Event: Ecuador Earthquake
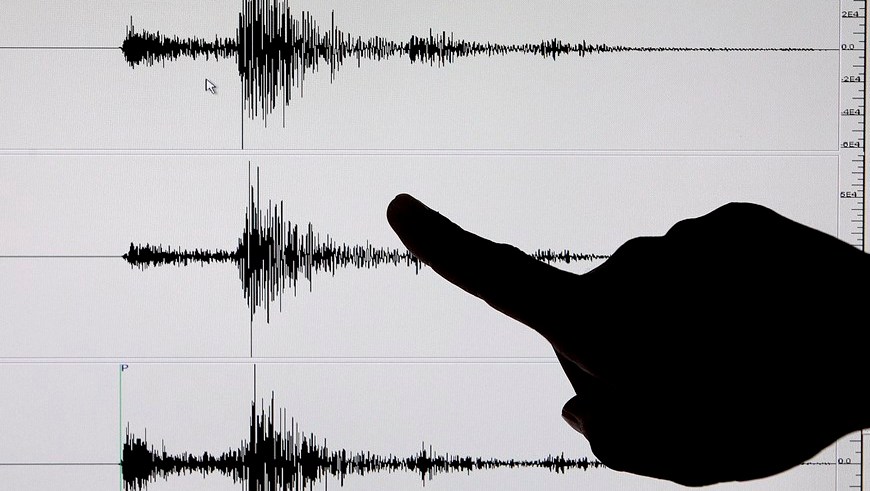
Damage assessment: no_damage